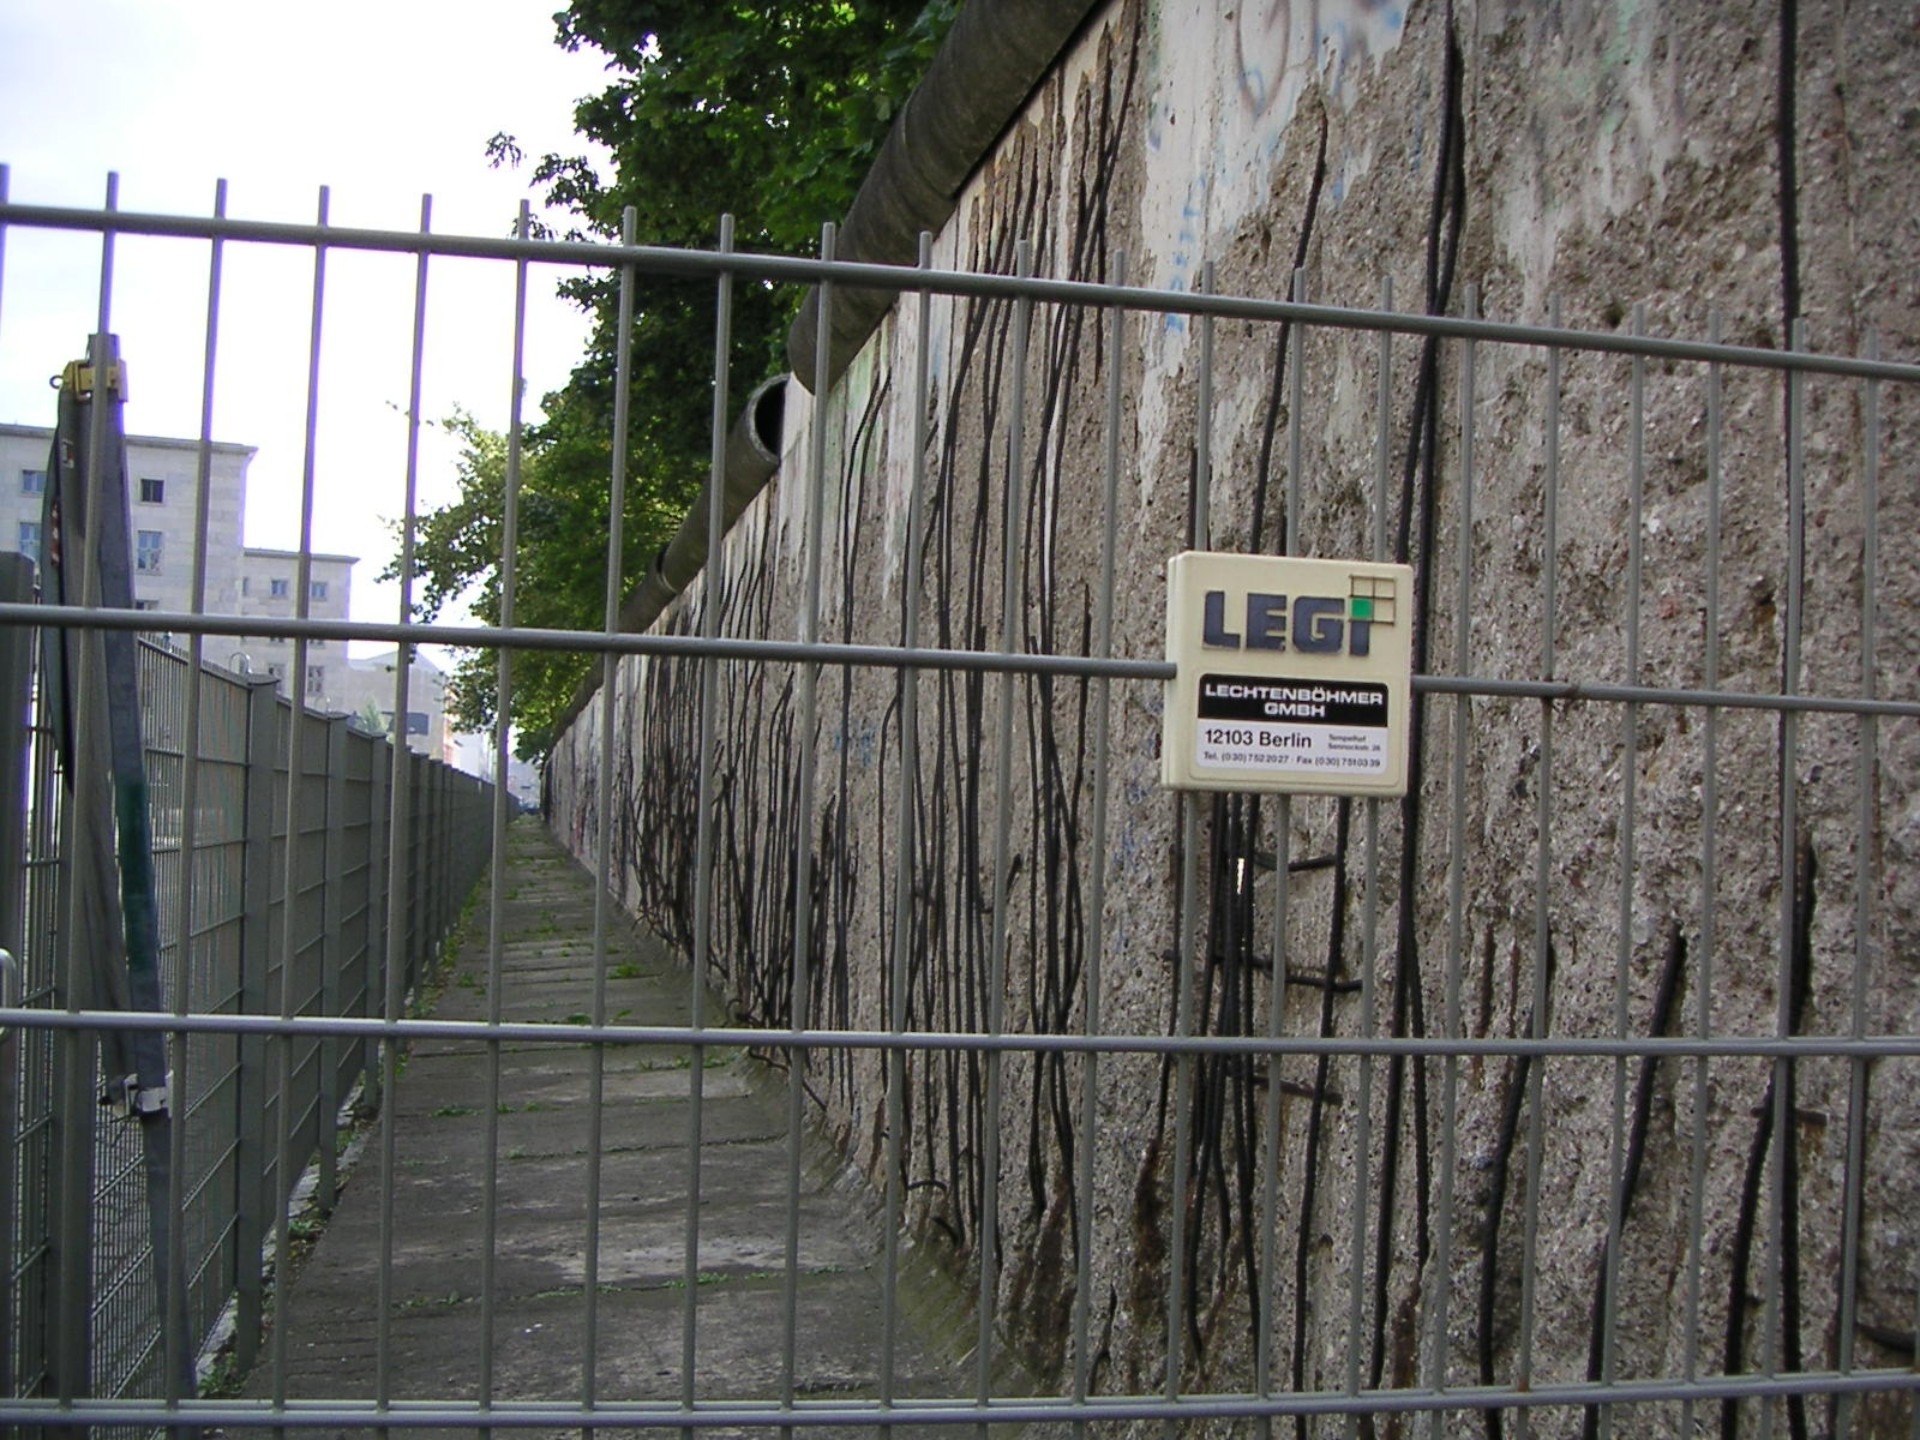
fence, wall, waterway, germany, berlin, fragment, berlin wall, outdoor structure, home fencing